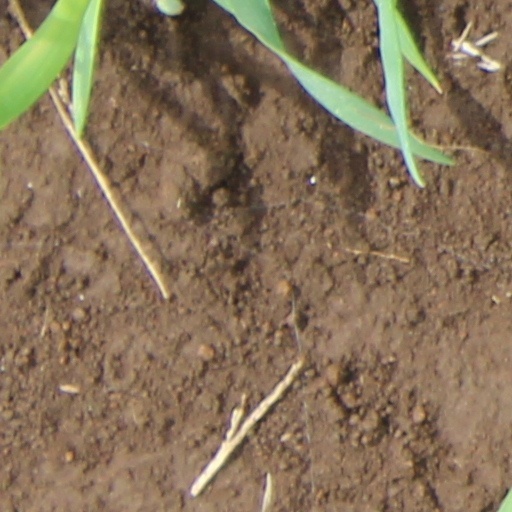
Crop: wheat